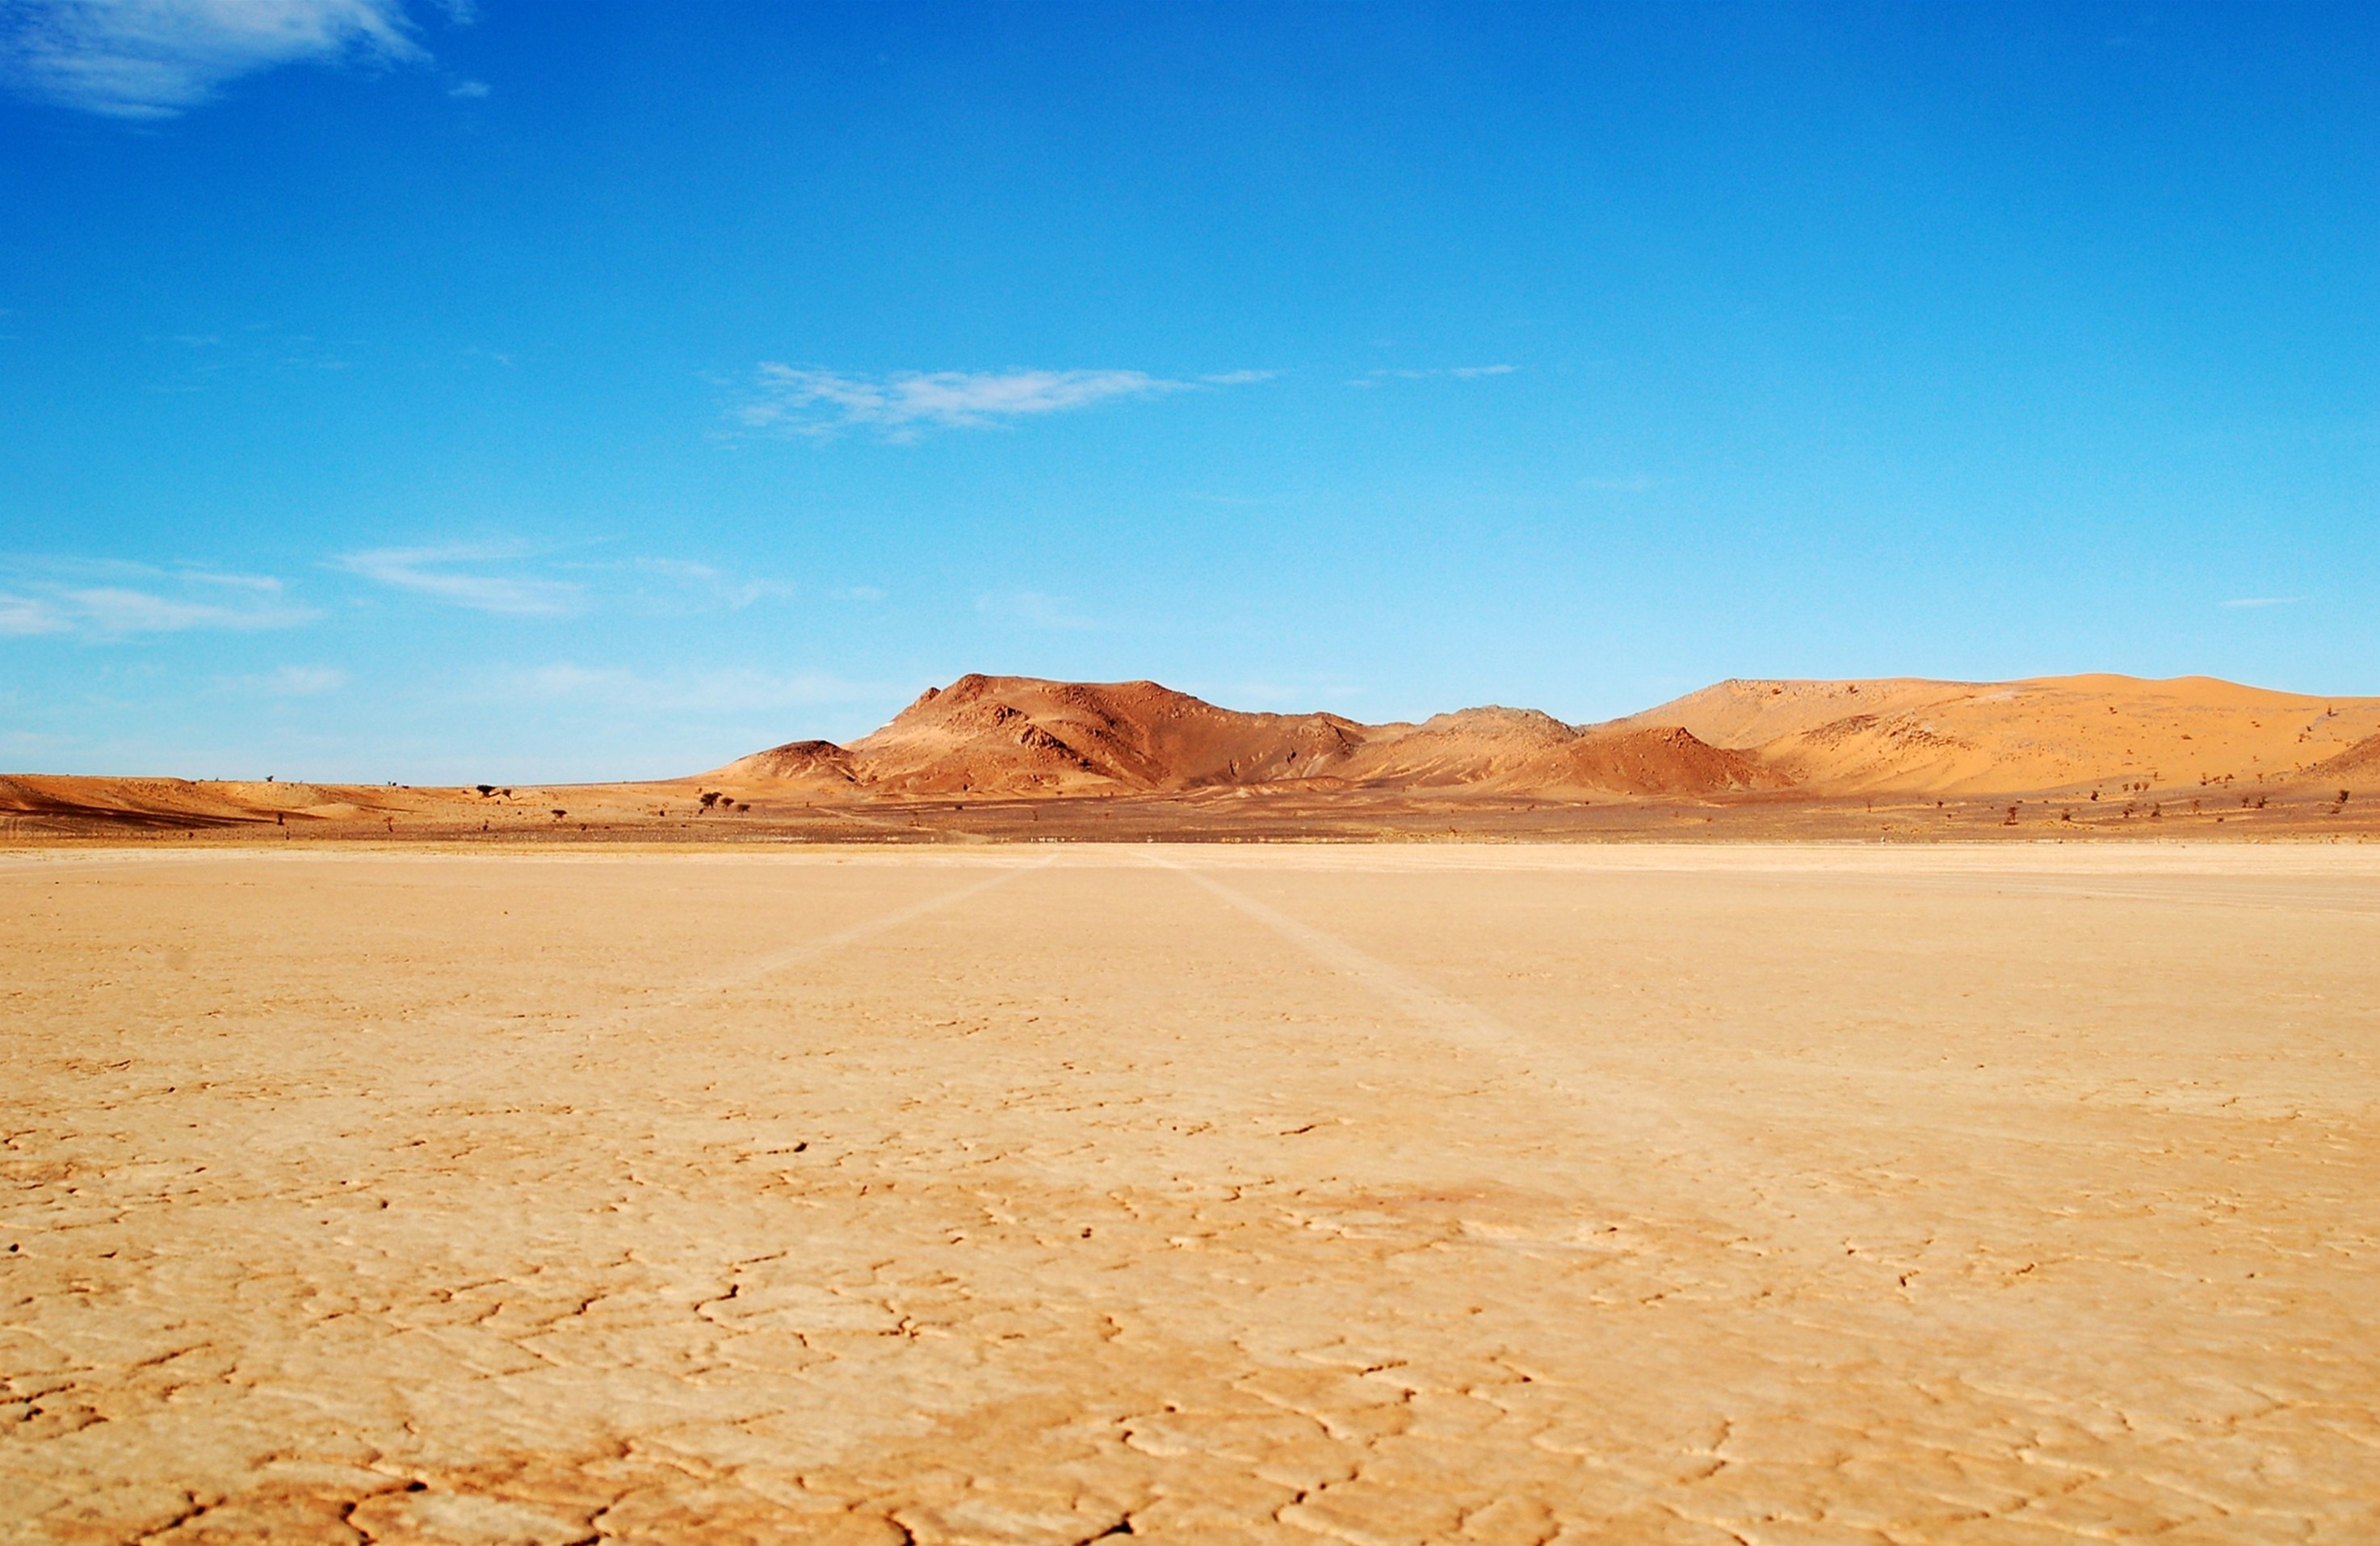
landscape, nature, sand, horizon, desert, dune, valley, peaceful, africa, soil, plain, footprints, dunes, background, grassland, badlands, plateau, wallpaper, morocco, marroc, habitat, sahara, wadi, soledad, steppe, landform, erg, screen saver, natural environment, geographical feature, aeolian landform, sand tracks, ruts